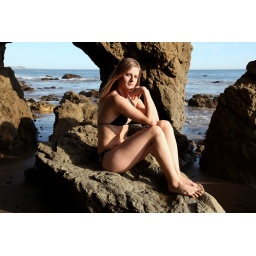
Photoshoot of a pretty model with long blonde hair and blue eyes in a black bikini.